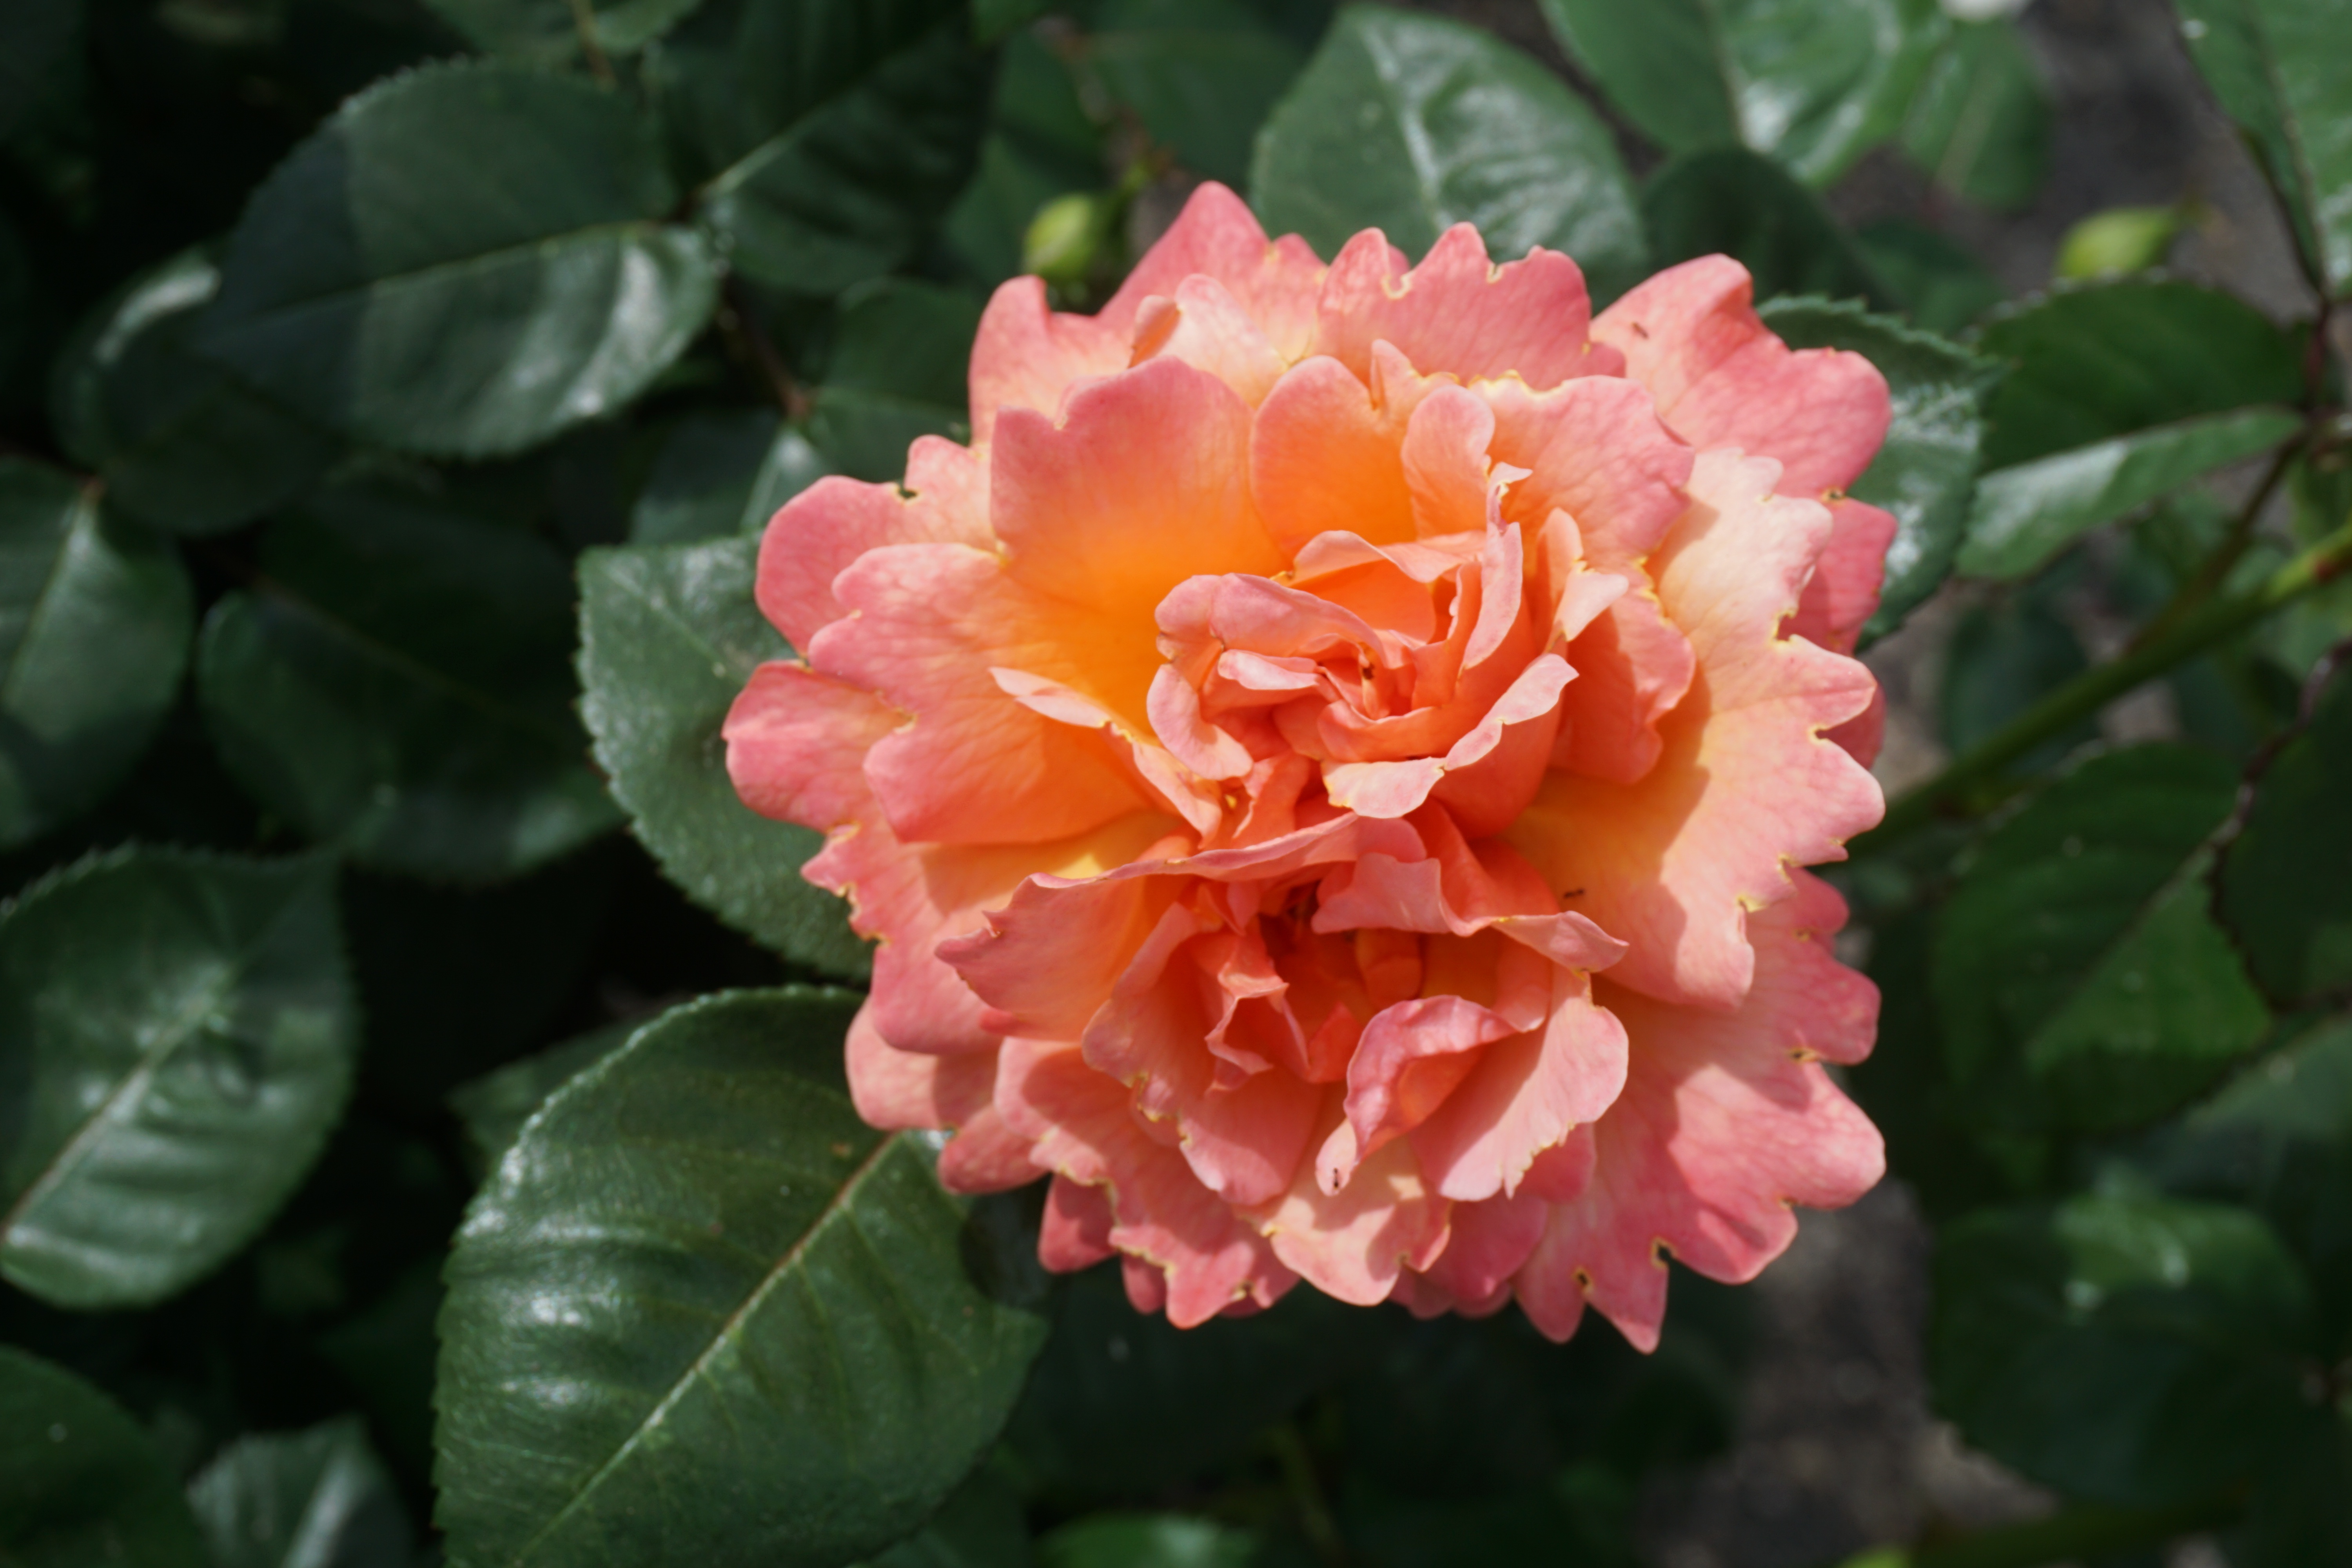
nature, plant, flower, petal, bloom, foliage, rose, pink, flora, leaves, shrub, blossoms, floribunda, flowering plant, garden roses, rose family, land plant, rosa centifolia, camellia sasanqua